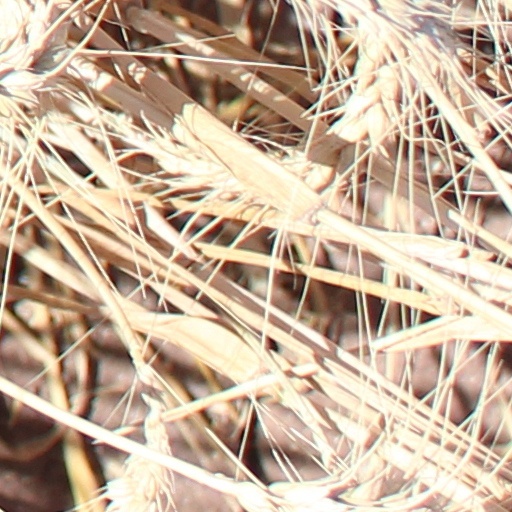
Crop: wheat